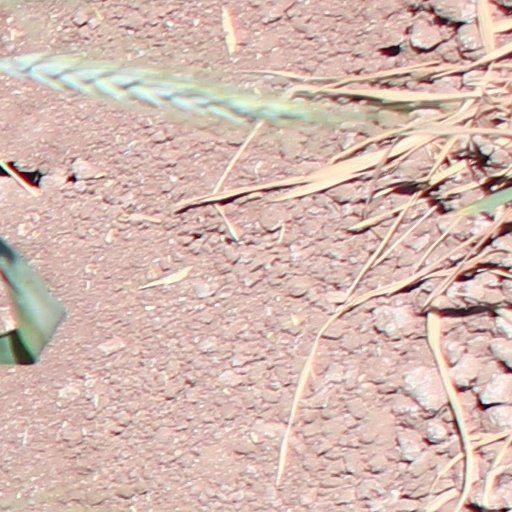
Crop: wheat